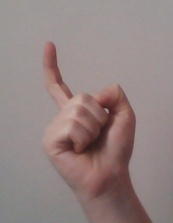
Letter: ra